Scholes, Holme Valley

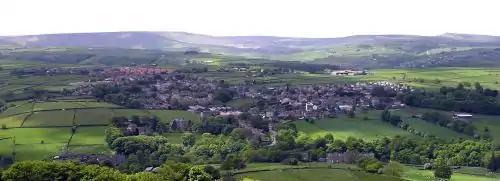
View of Scholes, Holmfirth

Scholes became a civil parish on 31 December 1894 being formed from Wooldale, Fulstone and Hepworth, on 1 April 1938 the parish was abolished and merged with Holmfirth, part also went to form Dunford. In 1931 the parish had a population of 1571.